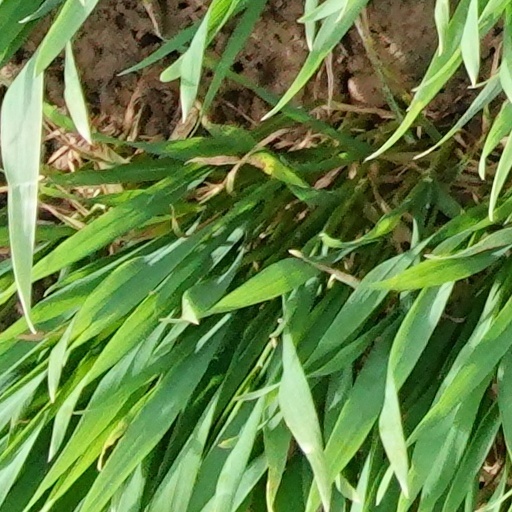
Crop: wheat